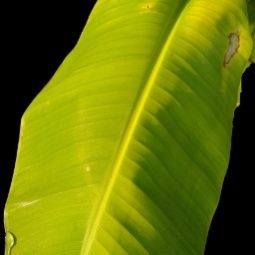
Label: Sulphur